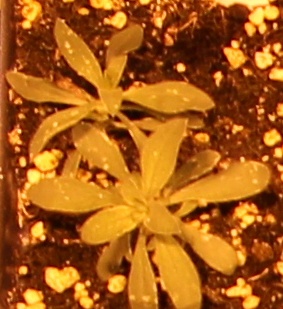
Label: Kochia